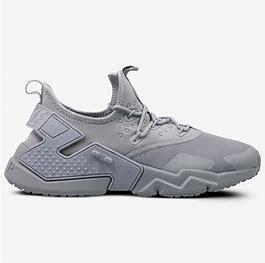
Brand: Nike
Model: Air Huarache Drift